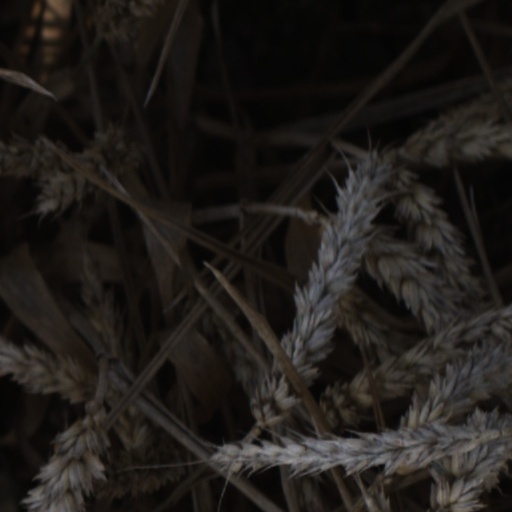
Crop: wheat